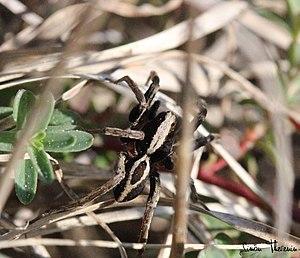
Alopecosa albofasciata est une espèce d'araignées aranéomorphes de la famille des Lycosidae.